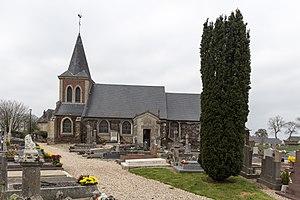
Église Saint-Amand d'Anquetierville.
Anquetierville est une commune française située dans le département de la Seine-Maritime en région Normandie.